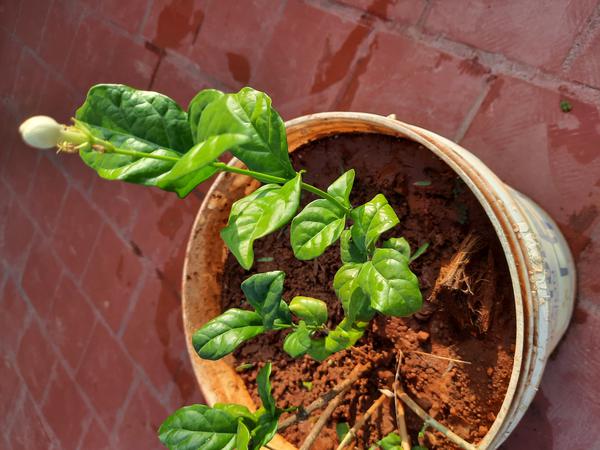
Plant: Jasmine